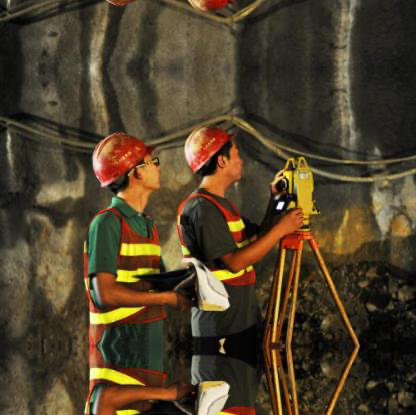
Objects in the image:
label: helmet
label: helmet
label: helmet